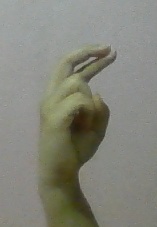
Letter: zay